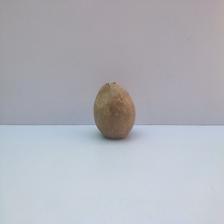
Size: Spoiled